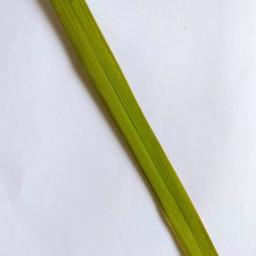
Label: Rice___Healthy